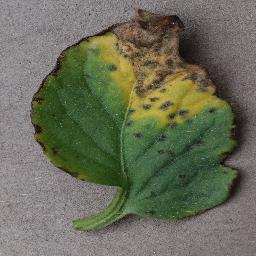
Label: Tomato___Bacterial_spot